Steyr 90 series

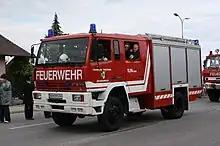
Steyr 13S23 fire engine (Austria)

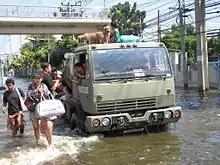
FMTV in use with the Thai armed forces during the floods of 2011

The naming of the 92 series (also adapted for later models of the 91) refers to the vehicle's gross weight, followed by an "S" or "M" for civilian or military versions, followed by a number denoting tens of horsepower. Thus, a 210 PS 16-ton model would be called 16S21. Lighter models used Steyr's own transmissions, while heavier versions received ZF units. The axles were all Steyr's own, axles being a mainstay of Steyr's production. The 92 series cab was also used by Britain's ERF beginning in the late 1980s, for their medium-weight ES series. Coincidentally, ERF became part of MAN in 2000.